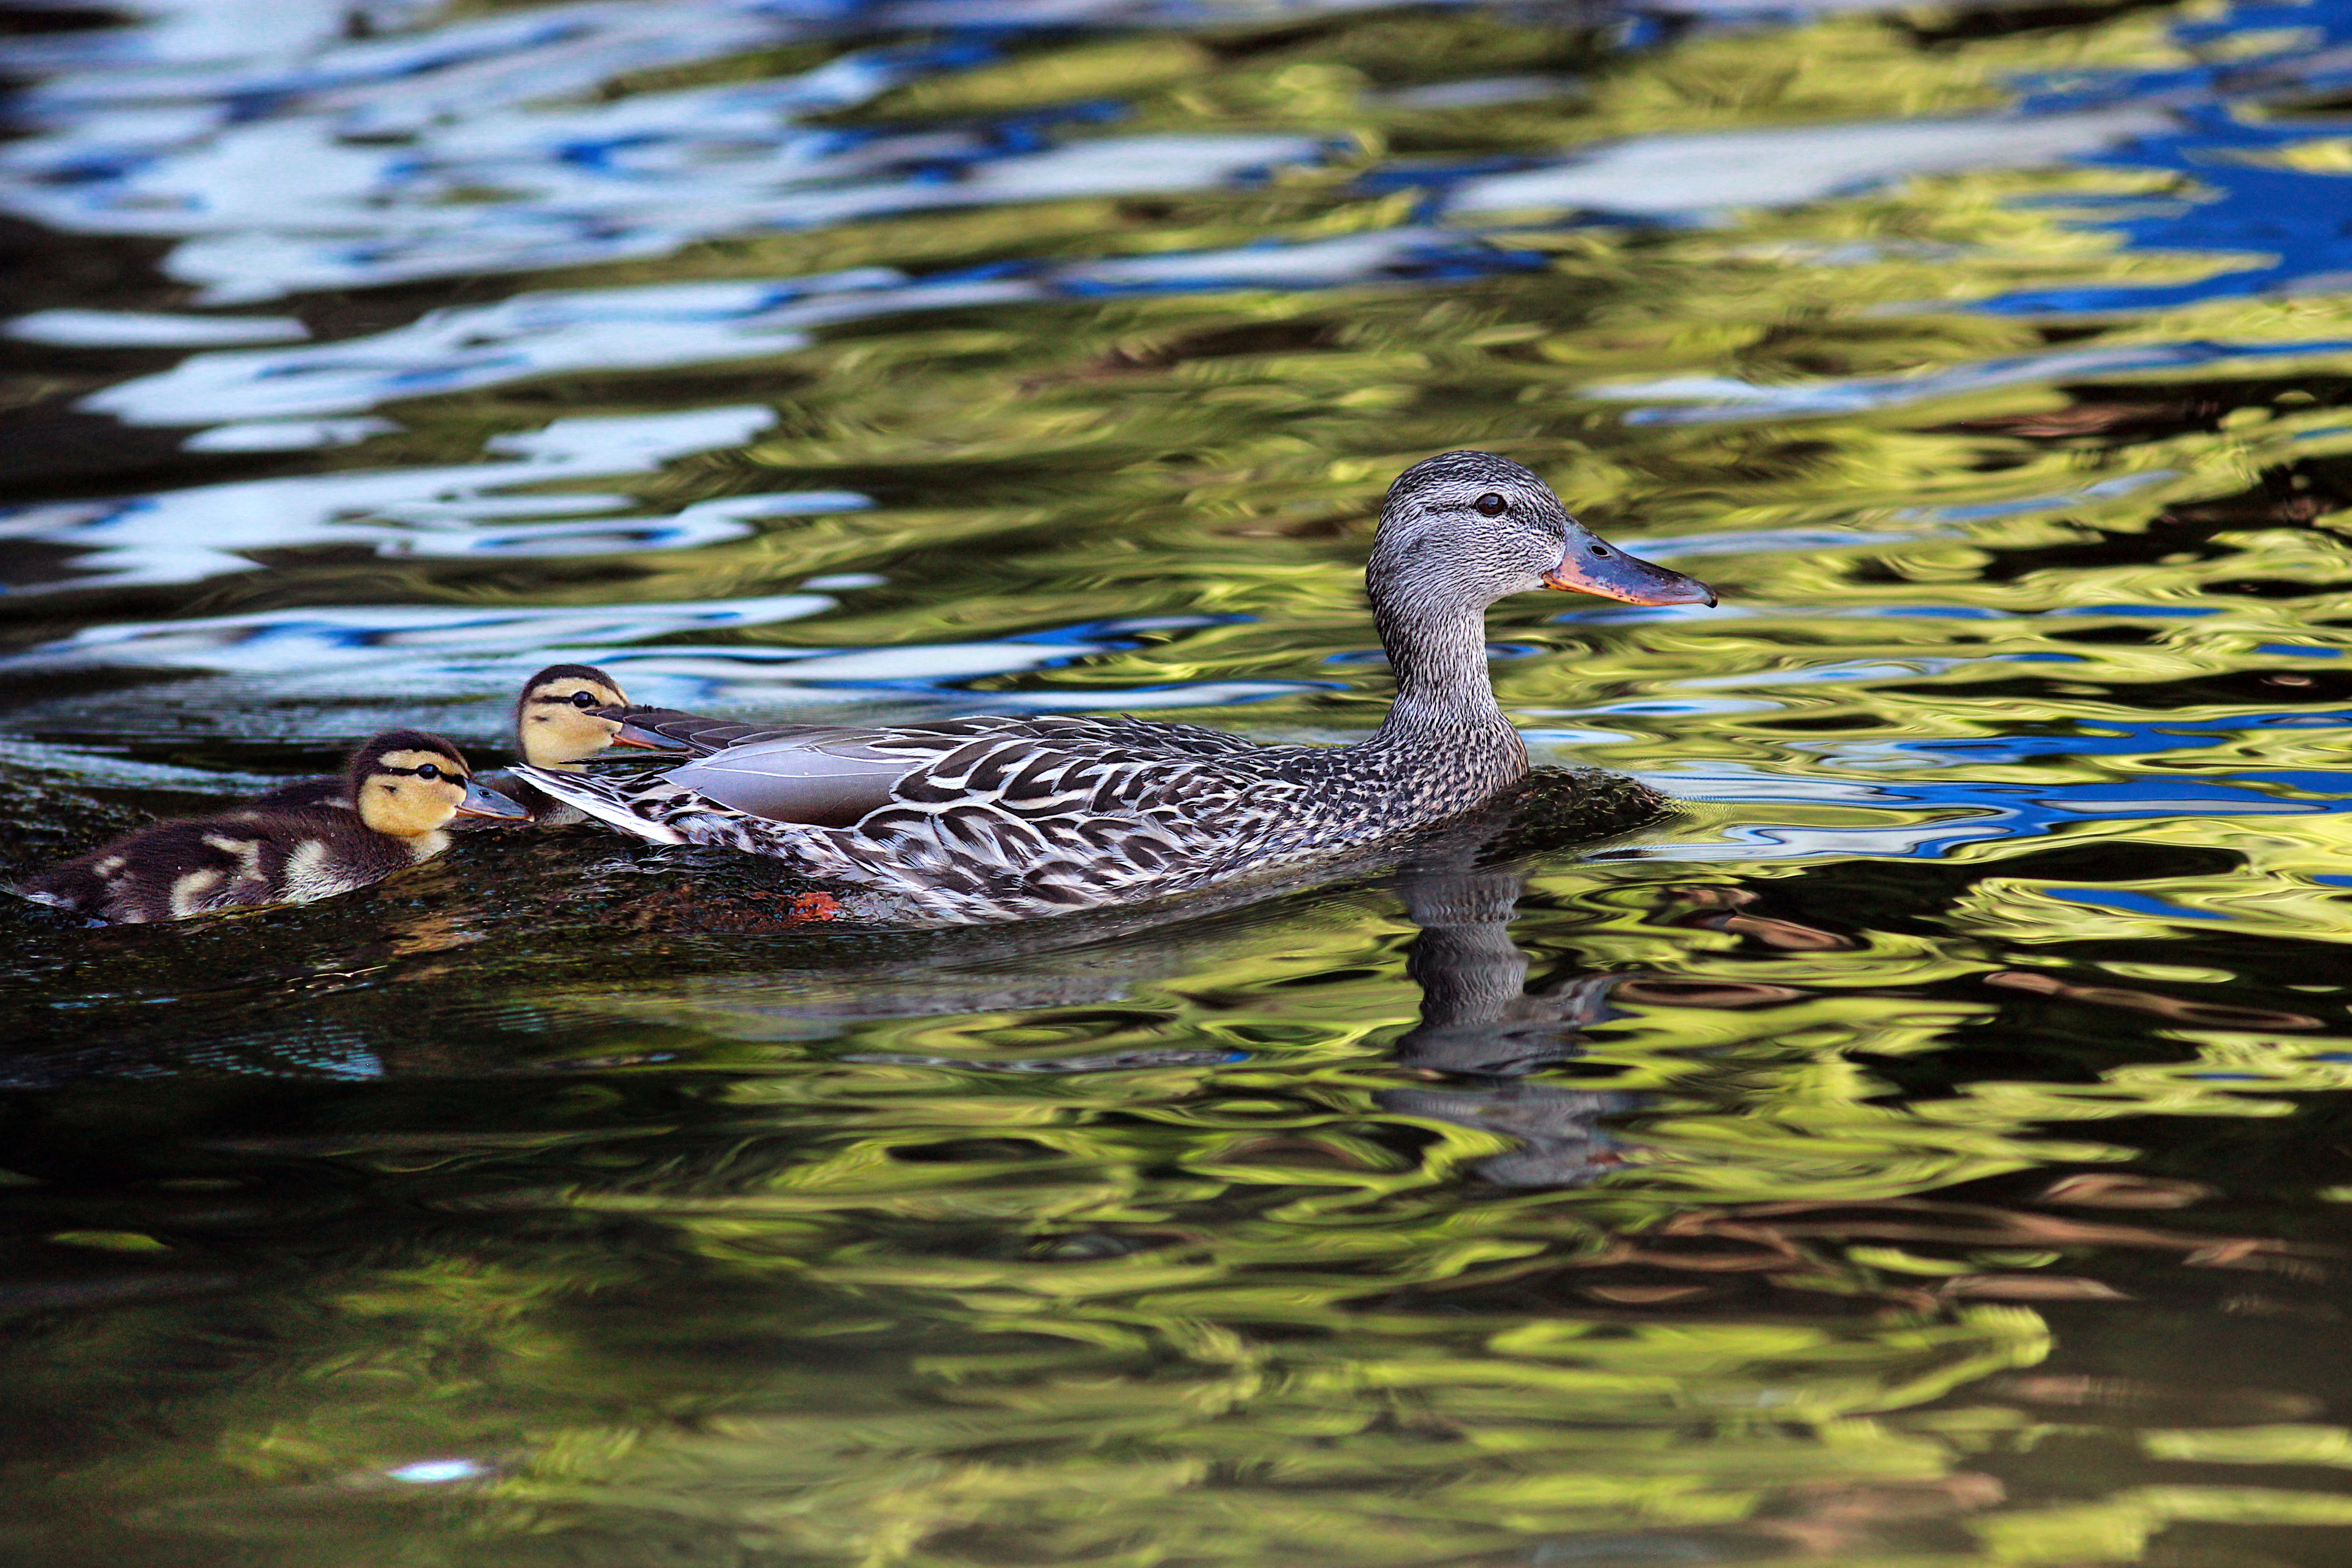
water, nature, bird, lake, animal, female, pond, wildlife, swim, young, reflection, brown, fauna, birds, mother, duck, vertebrate, waterfowl, water bird, ducklings, ducks geese and swans